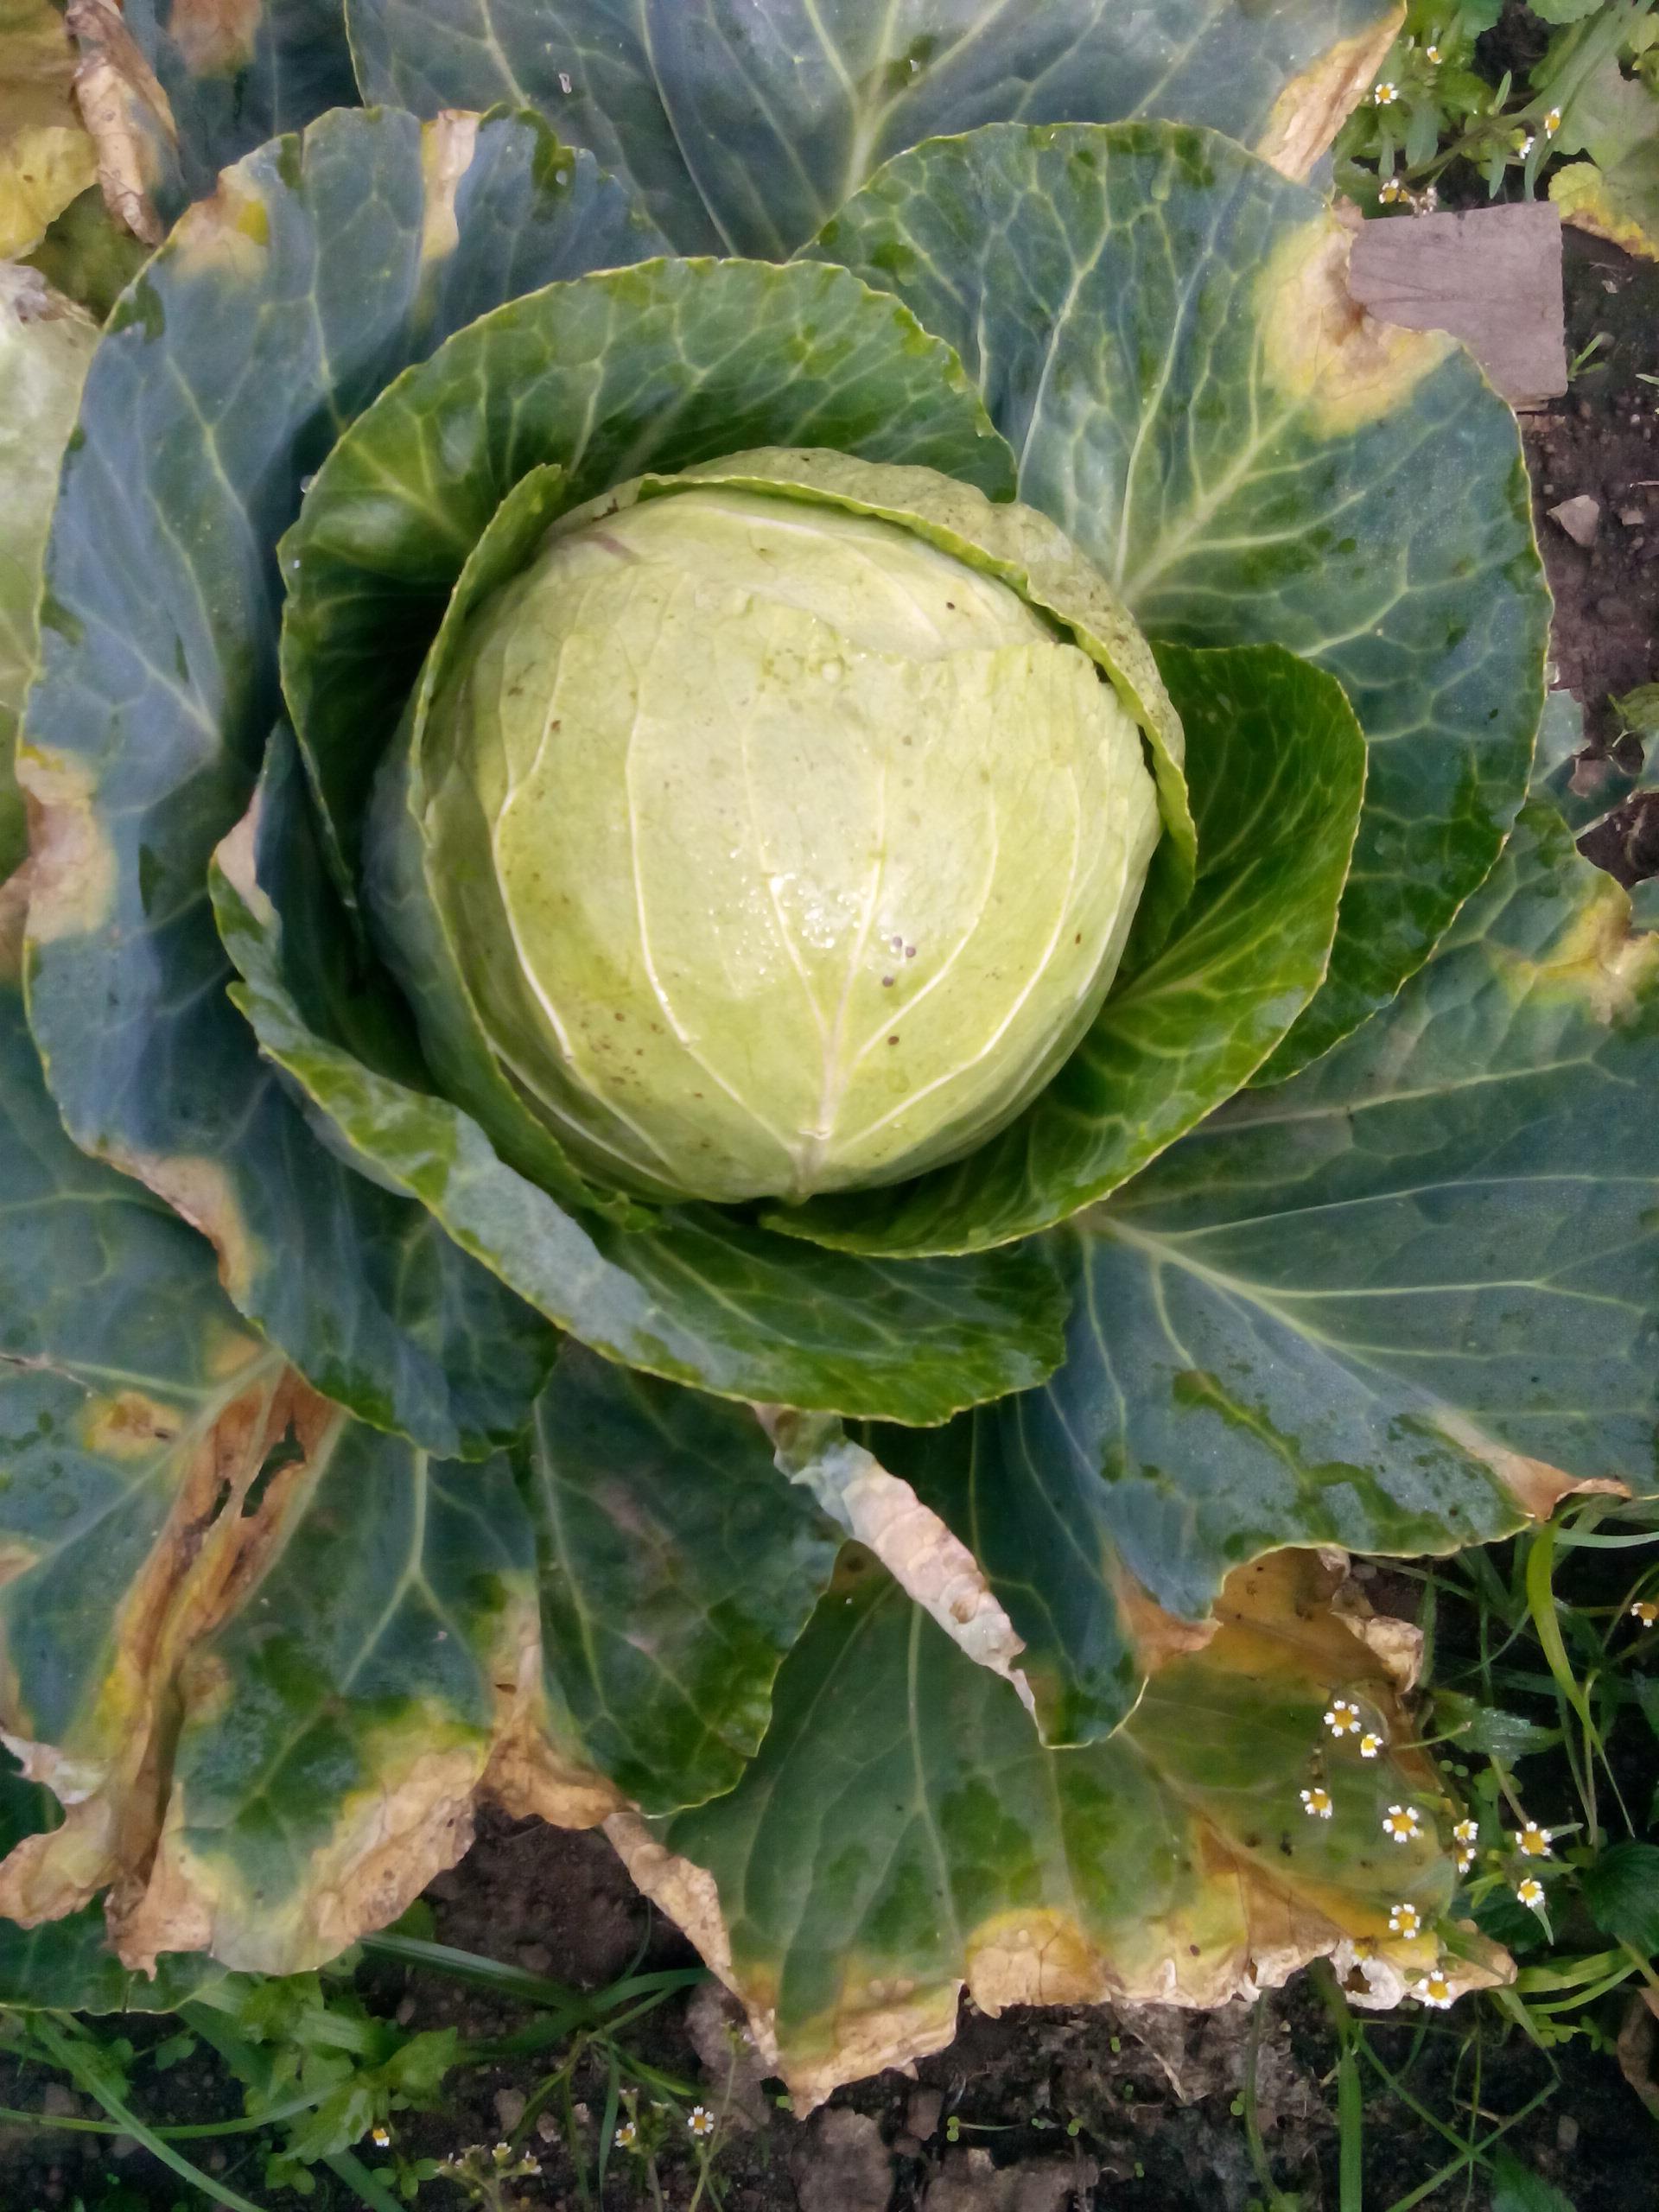
Plant: Cabbage
Disease: cabbage black rot